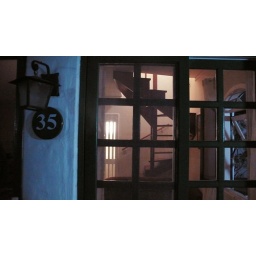
toy houses in white sand beach